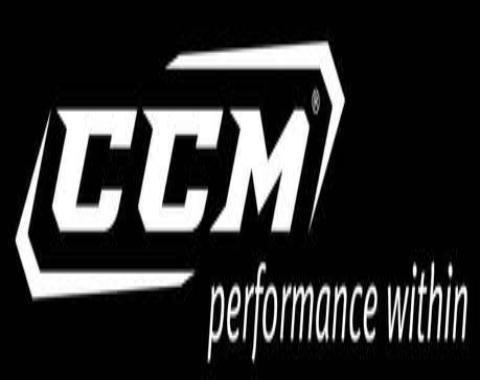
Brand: CCM
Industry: Sports